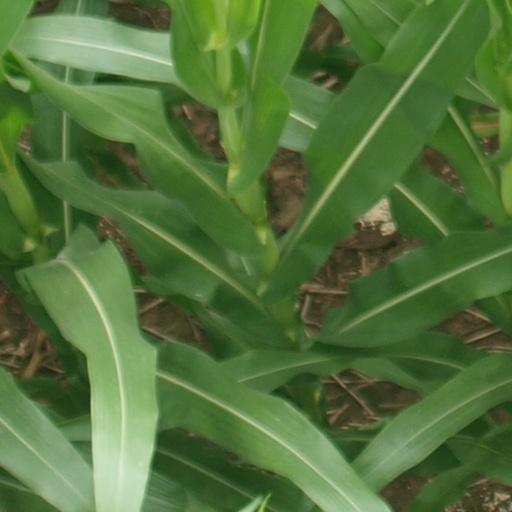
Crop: maize; corn